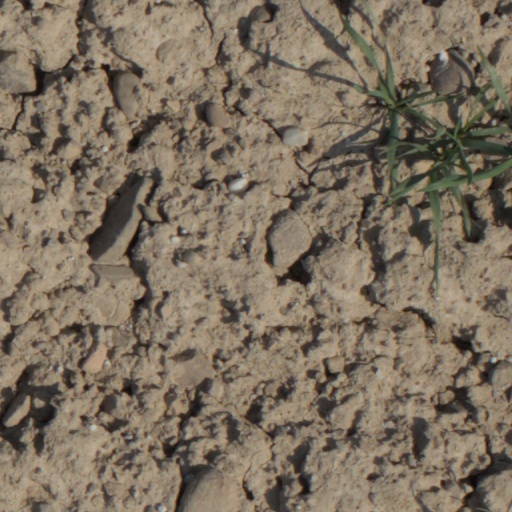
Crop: wheat